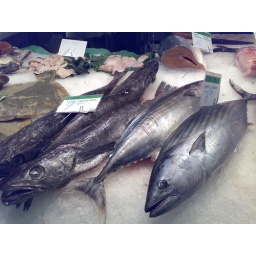
fish in Barcelona market